Karl Madsen

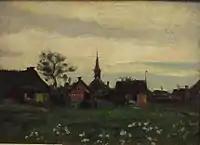
"Sketch of Hornbæk with church" (1885)

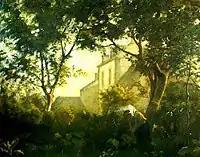
"La ville hue ved Saint Briac i Bretagne" (1878)

Madsen was greatly influenced in the early 1860s by the radical new departure in Danish culture, led by Georg Brandes, whose lectures at Copenhagen University he followed, and Holger Drachmann, who published his strong views on Danish art and on disappointing conditions at the Art Academy. In 1871, Drachmann went to Skagen, a fishing village at the northernmost tip of Jutland, to paint outdoor scenes and the local fishermen. Almost simultaneously, Madsen also arrived in Skagen.